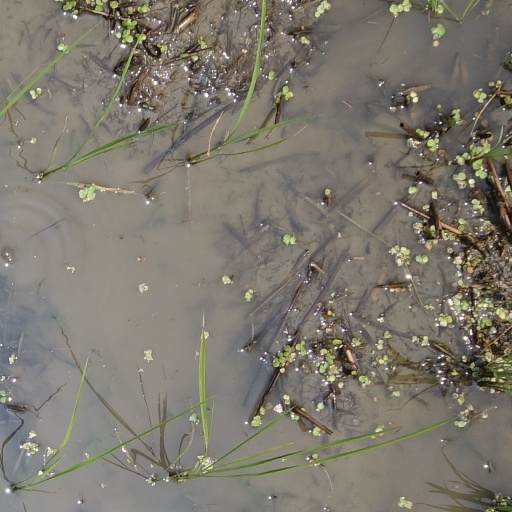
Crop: rice